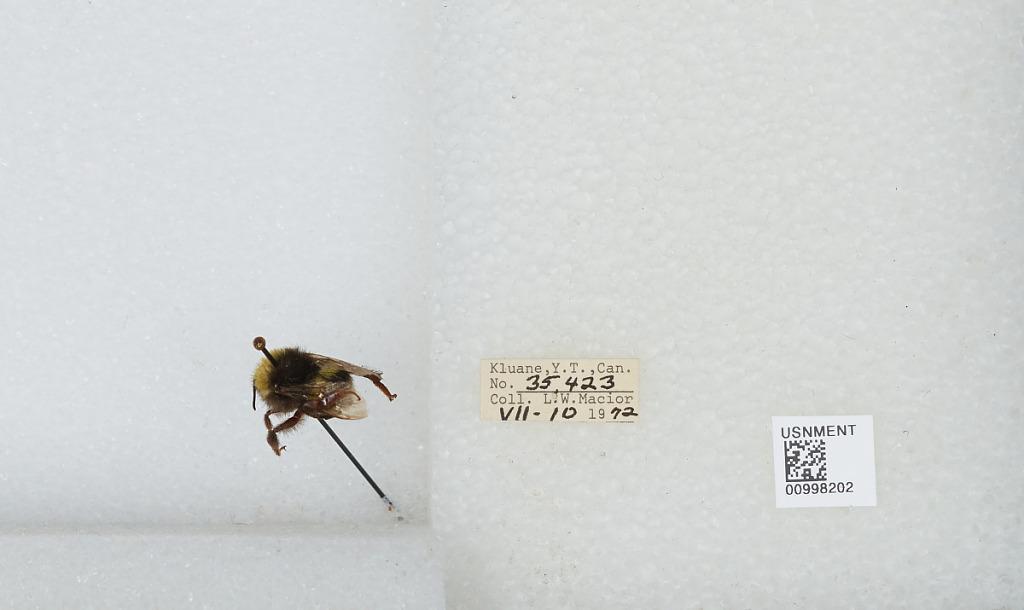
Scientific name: Bombus (Bombus) lucorum (Linnaeus)
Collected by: L. Macior
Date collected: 1972-7-10
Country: Canada
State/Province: Yukon Territory
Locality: Kluane
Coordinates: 60.75, -139.5